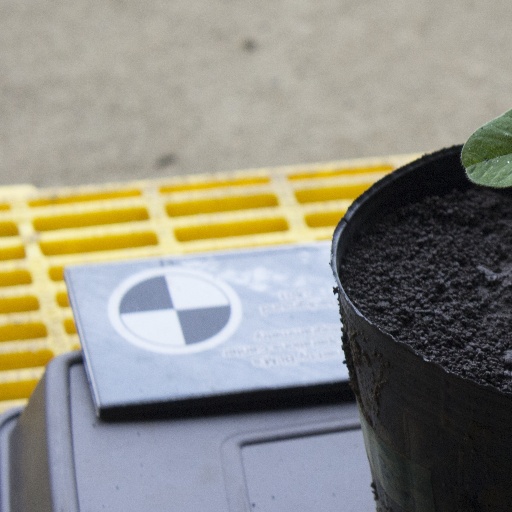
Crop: soybean